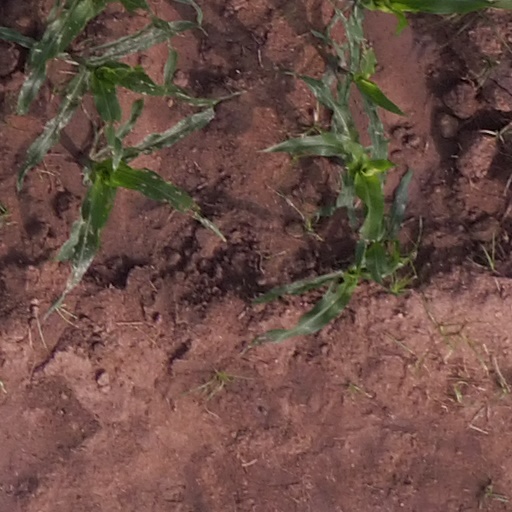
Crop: maize; corn